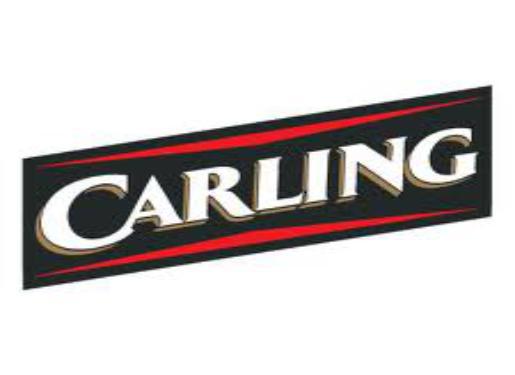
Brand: Carling
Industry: Food